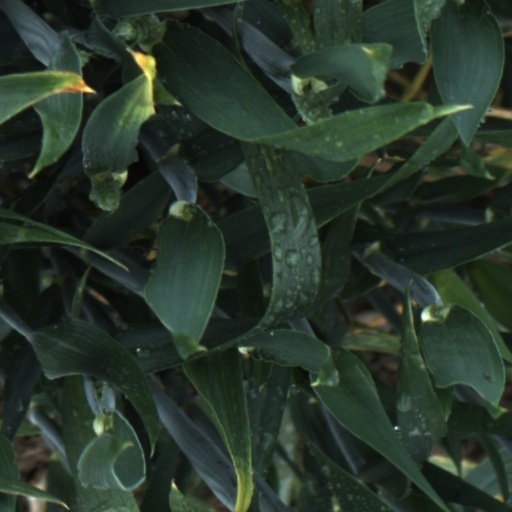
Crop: wheat